The Rogue's March

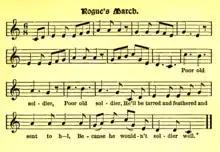
Facsimile from memoirs edited by General Custer's widow.

The best known tune was performed by fife and drum. It was played in time or, by a slight change of tune, in time. As many fifers and drummers as possible were assembled to play the ritual.